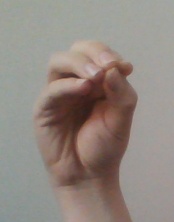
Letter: ha